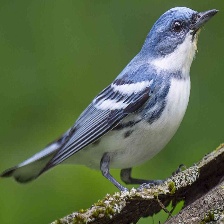
Species: CERULEAN WARBLER
Scientific name: SETOPHAGA CERULEA